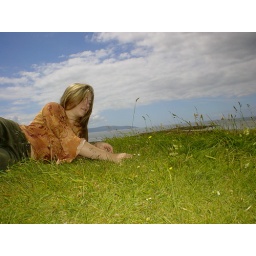
My green hill near Salthill